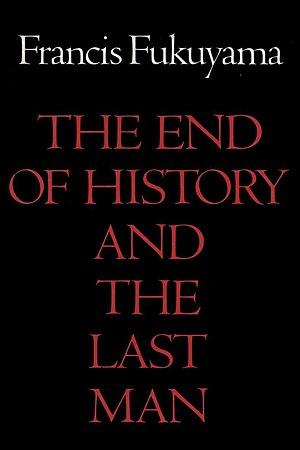
La Fin de l'histoire et le Dernier Homme est un essai du politologue américain Francis Fukuyama publié en 1992, identifié comme l'un des essais les plus importants de la fin du XXᵉ siècle.